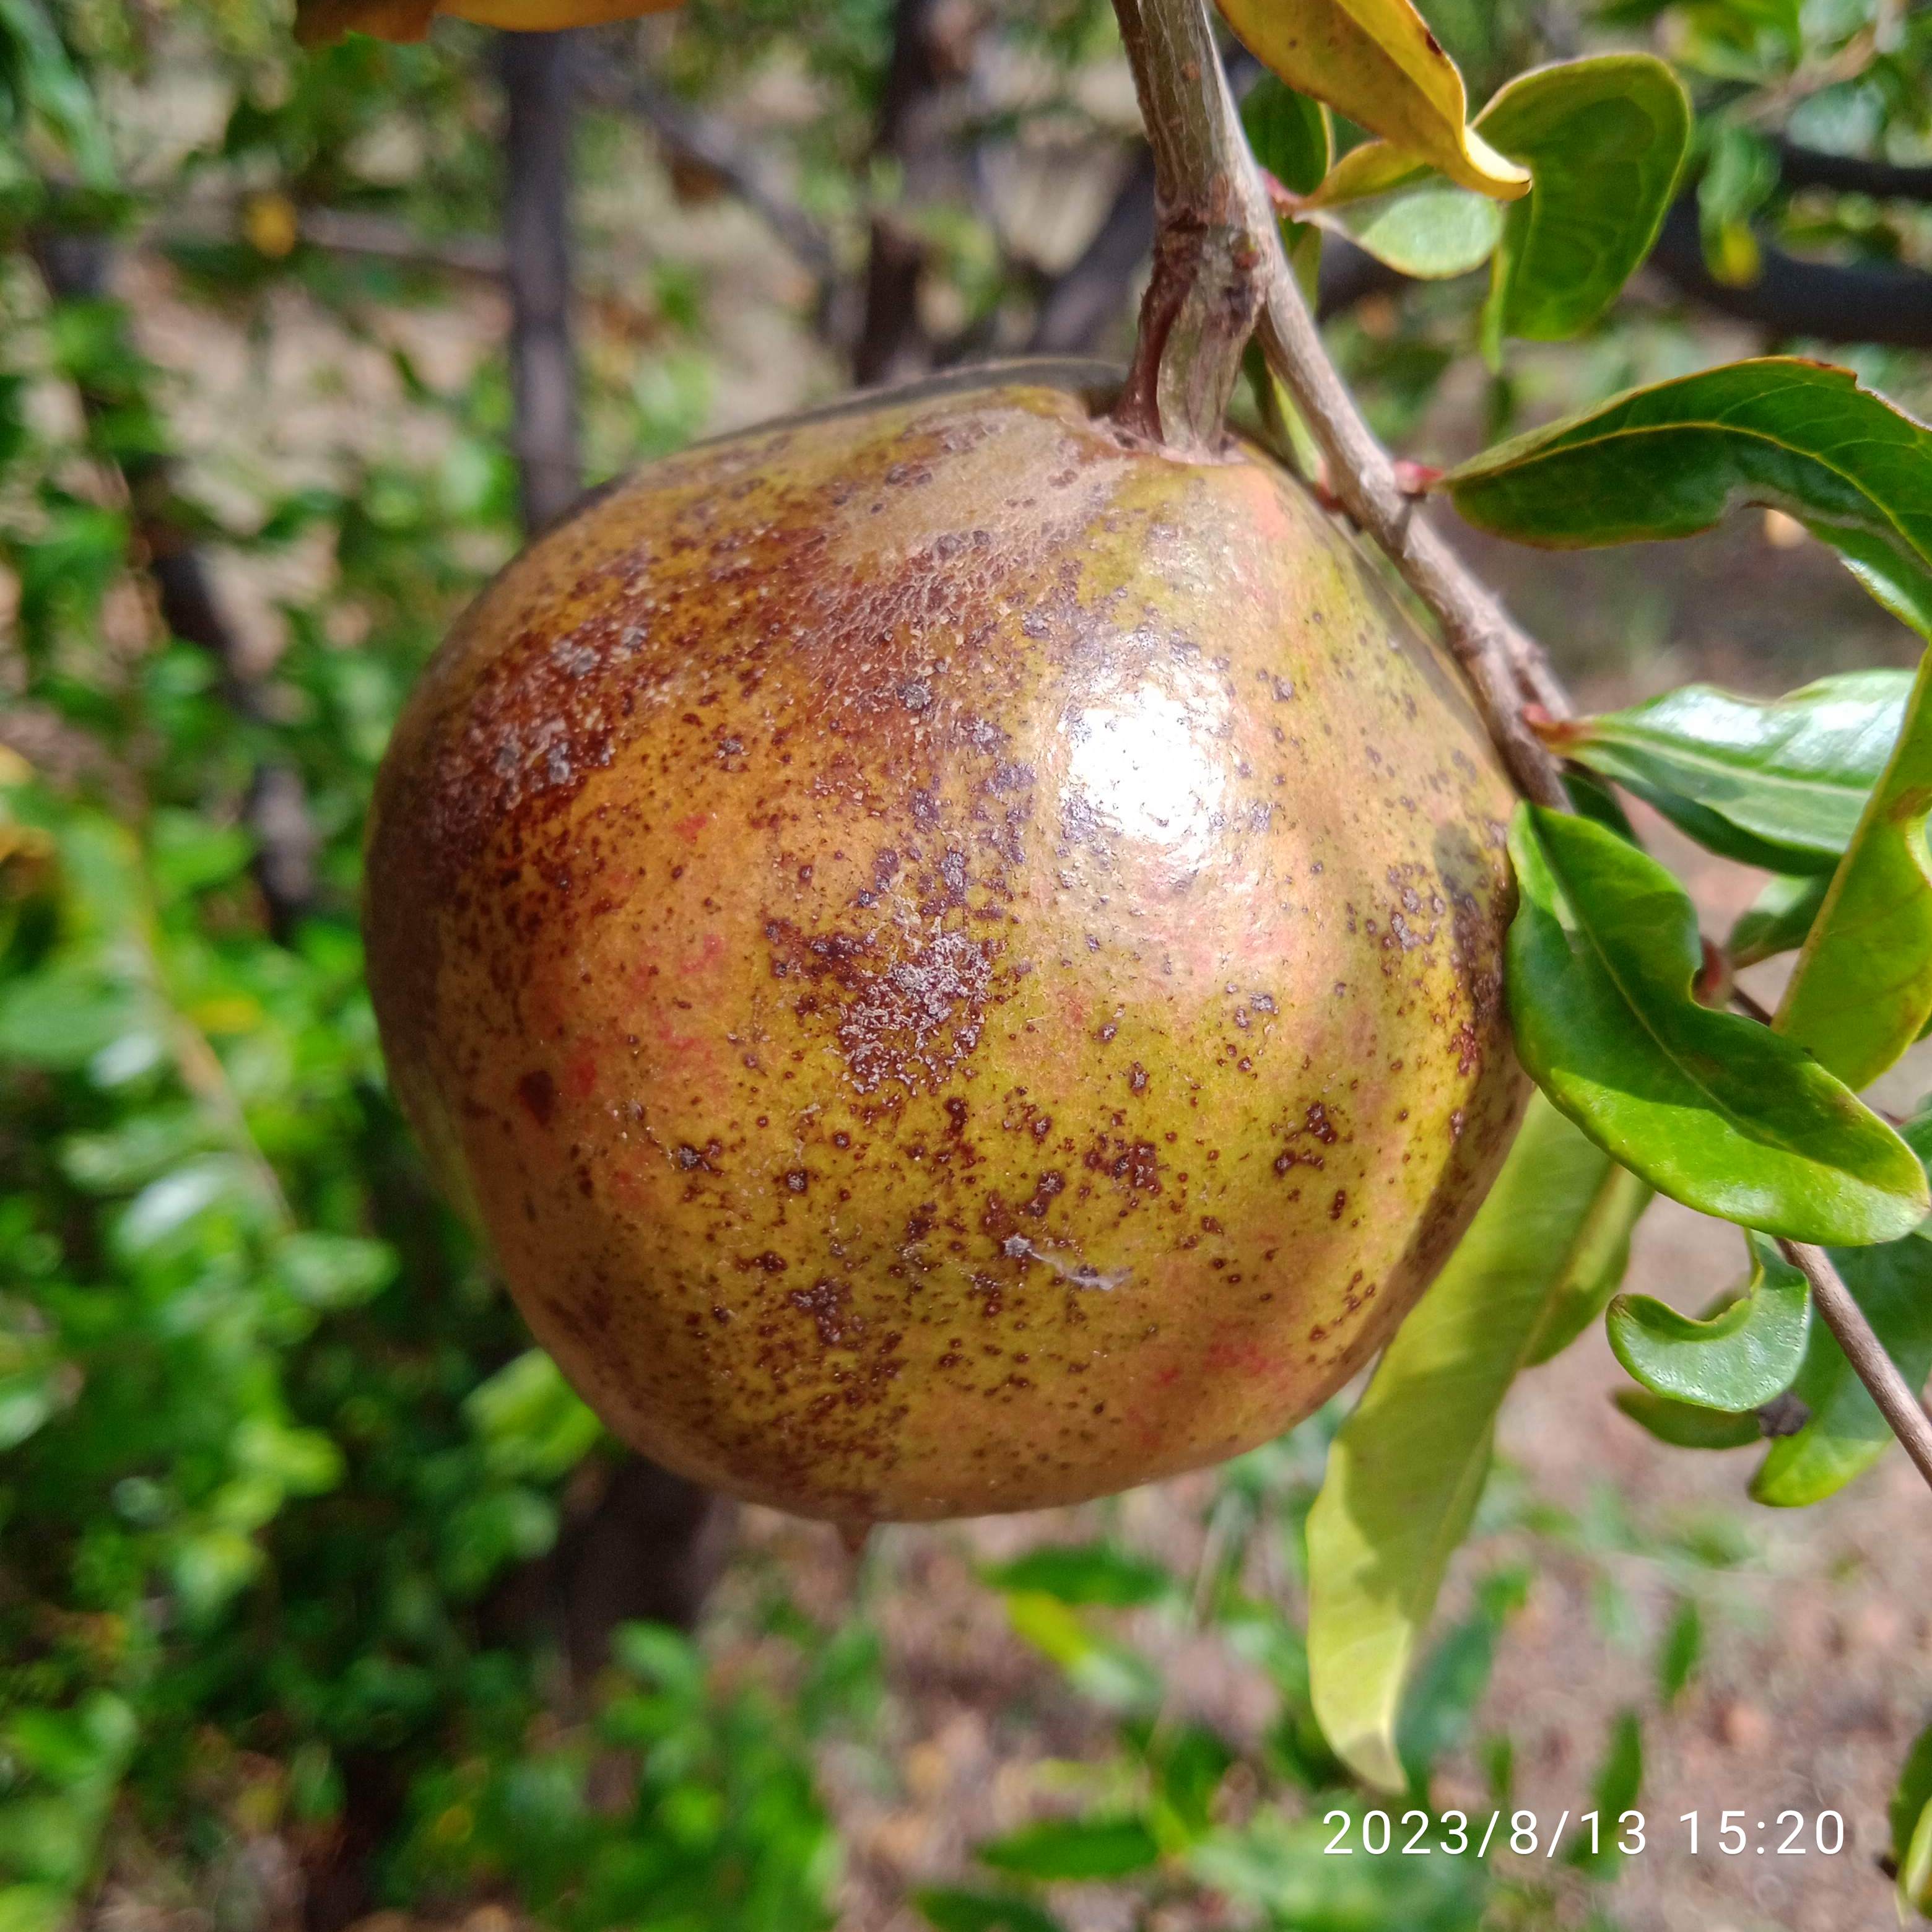
Label: Cercospora